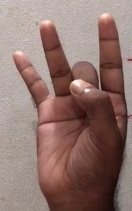
ASL sign: 8